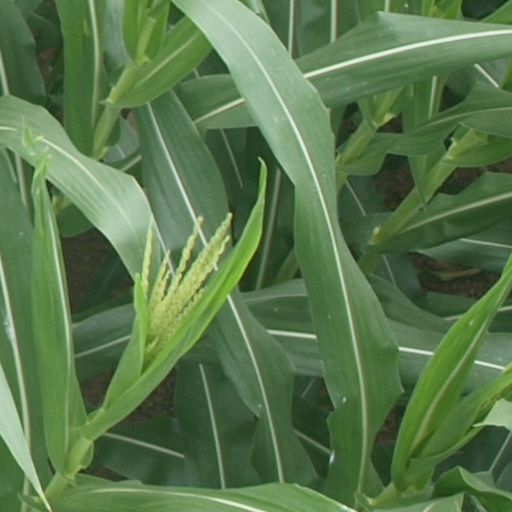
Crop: maize; corn